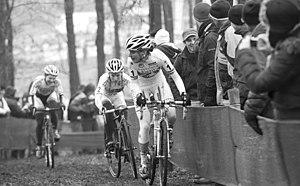
La 17ᵉ édition de la coupe du monde de cyclo-cross a débuté le 4 octobre 2009 à Trévise et s'est terminée le 24 janvier 2010 à Hoogerheide. Elle comprenait neuf manches pour les hommes, sept pour les femmes, et cinq pour les hommes espoirs et juniors. Les vainqueurs dans chacune de ces catégories sont respectivement Zdeněk Štybar, dont c'est le premier succès, Daphny van den Brand, Tom Meeusen et David van der Poel.
Marianne Vos, née le 13 mai 1987 à Bois-le-Duc, est une cycliste néerlandaise. Elle est membre de l'équipe néerlandaise CCC-Liv. Par ses résultats, elle est souvent comparée à son homologue masculin, le Belge Eddy Merckx comme étant « la meilleure cycliste de [sa] génération ».